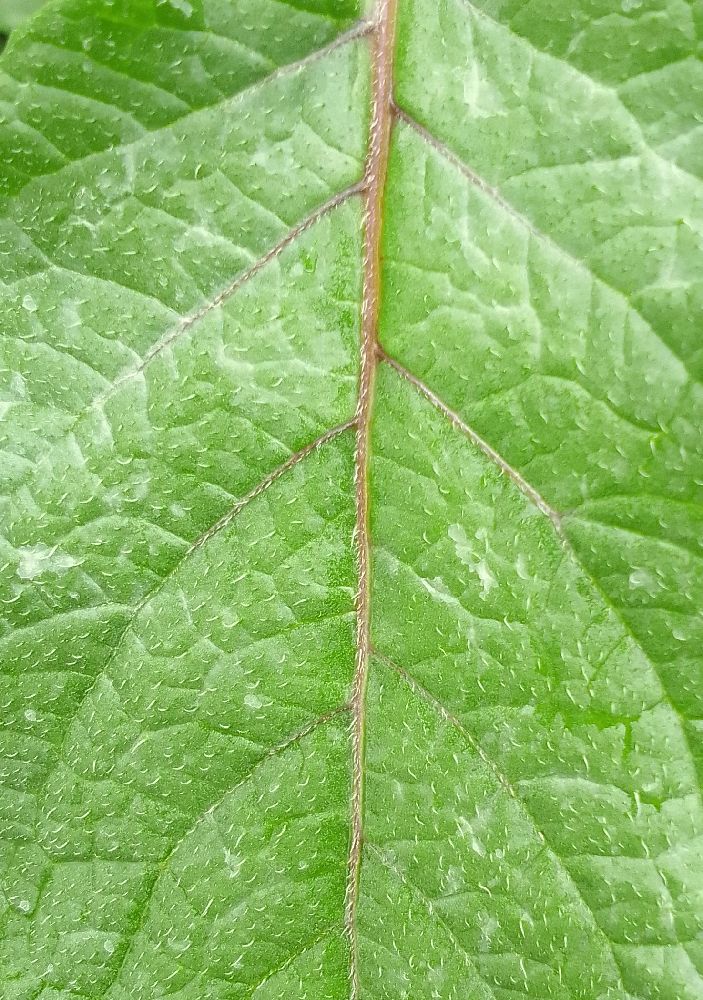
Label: Healthy